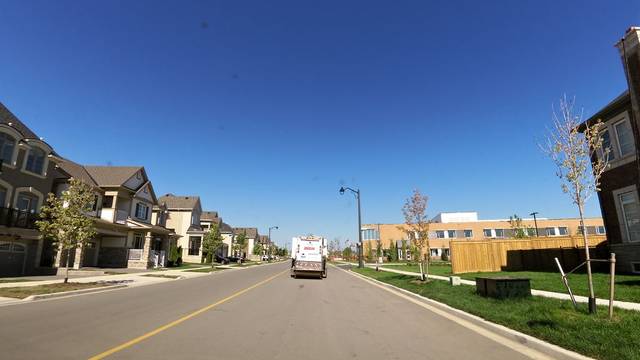
Region: Canada
Coordinates: 43.477, -79.737